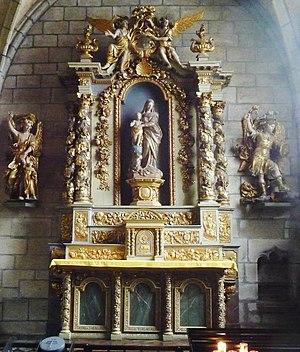
Saint-Pol-de-Léon